Aaron Kaufman

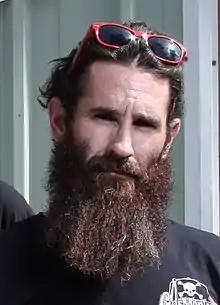
Kaufman in 2012

Aaron Kaufman (born January 26, 1982) is an American television personality, racing driver, and owner of Arclight Fabrication, a Dallas enterprise that supplies aftermarket components for the Ford F-100 pickup.